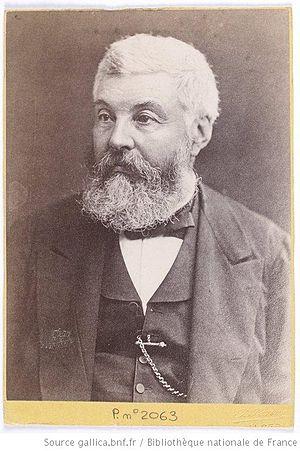
photo tirée de Gallica
Nicolas Auguste Pomel est un paléontologue, géologue, botaniste et politicien français, né le 20 septembre 1821 à Issoire et mort en août 1898.